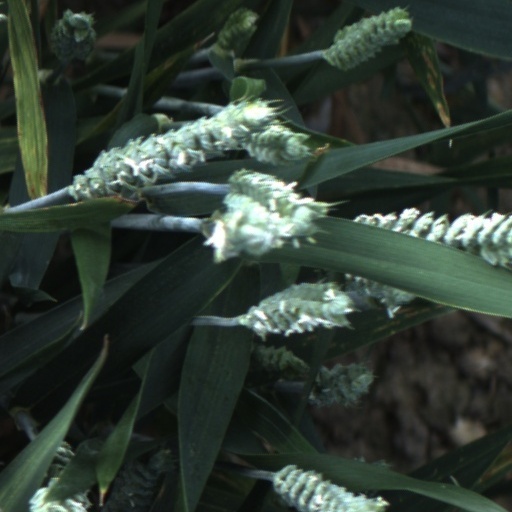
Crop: wheat